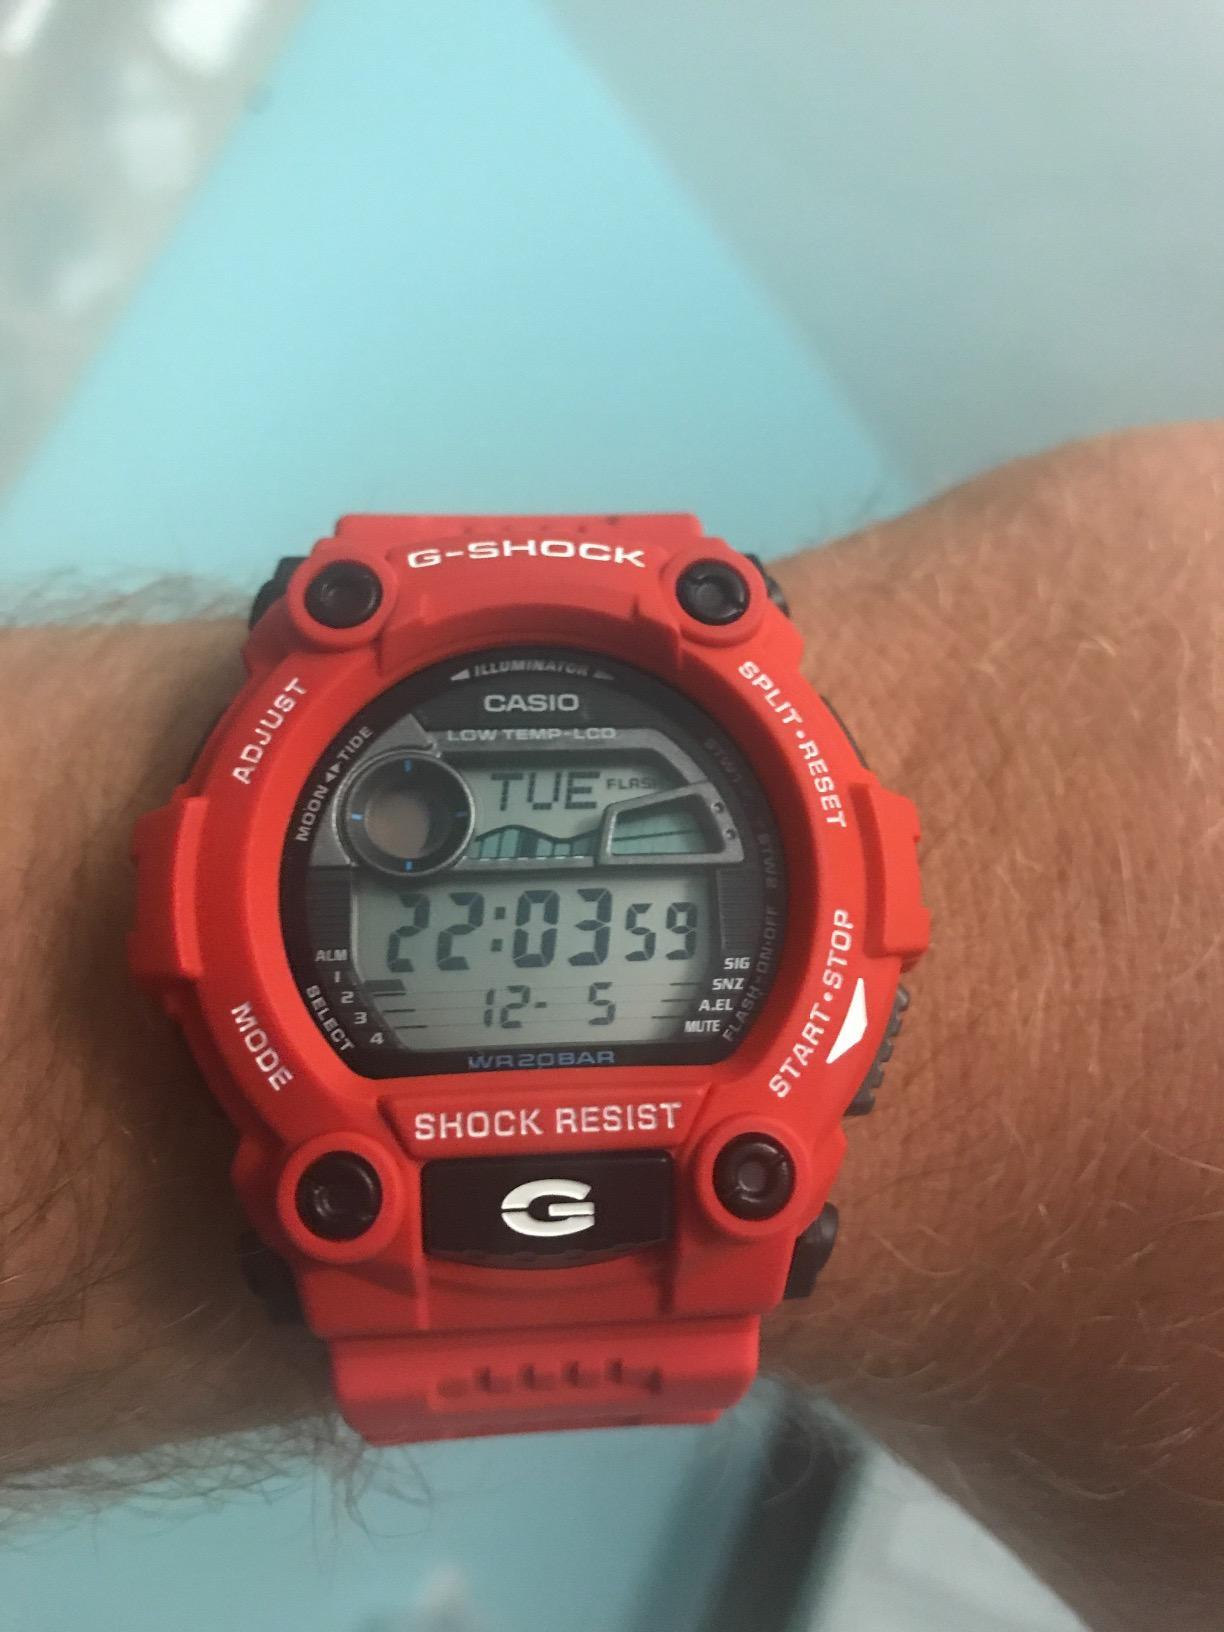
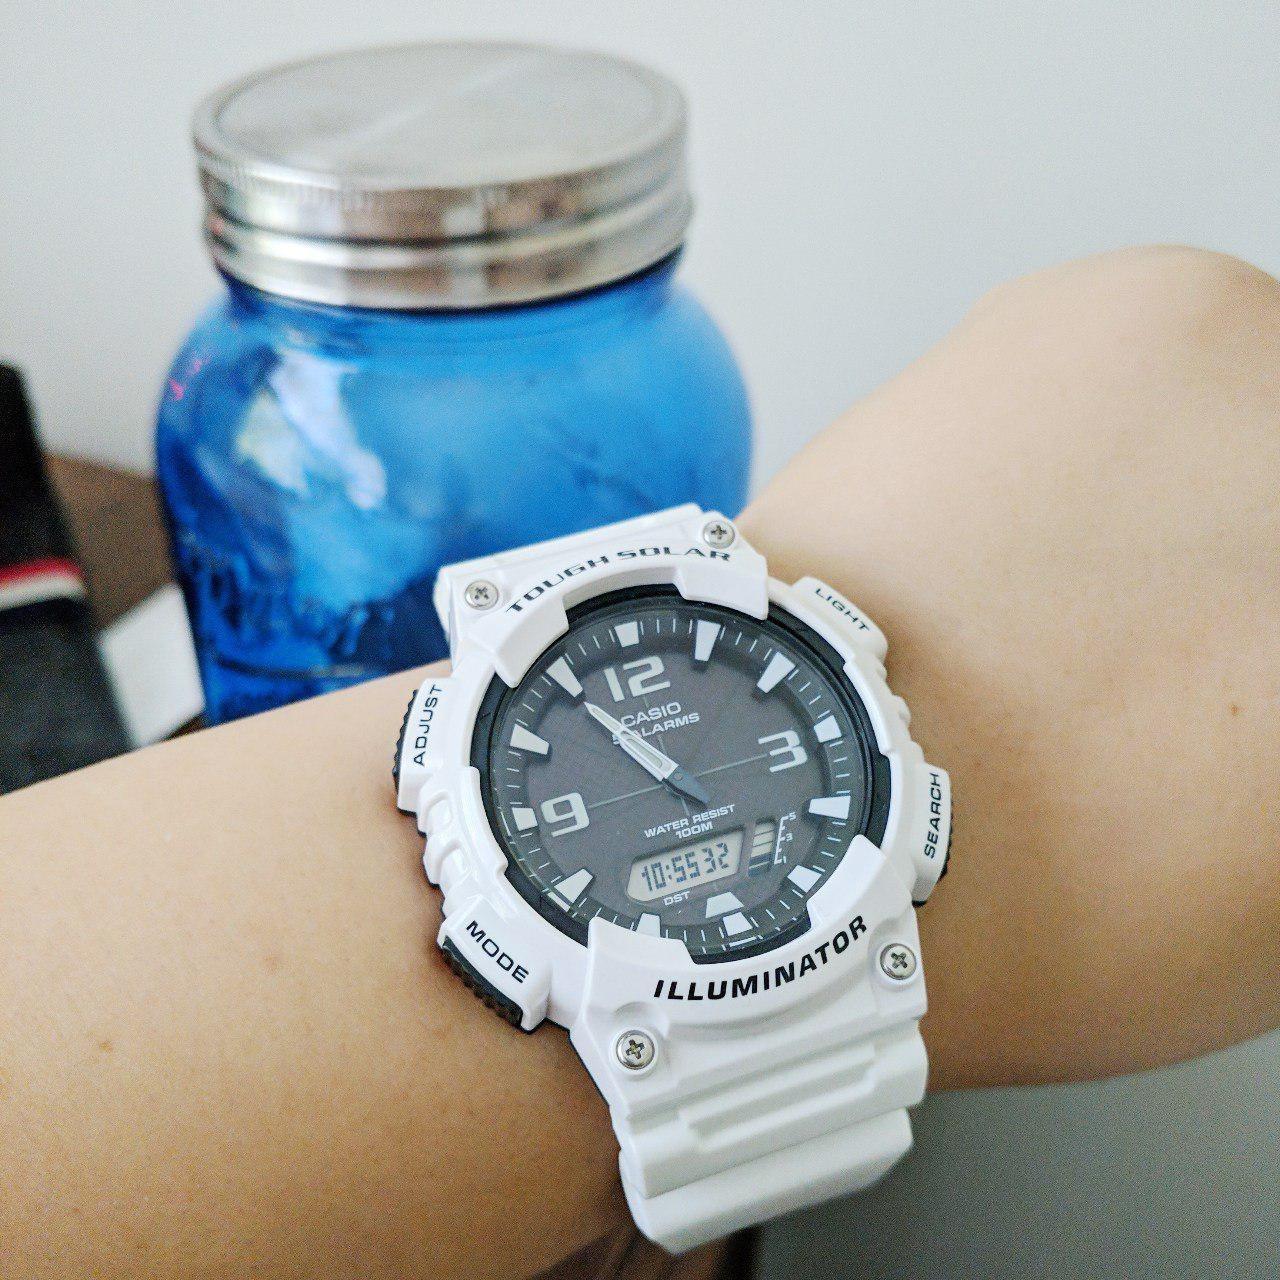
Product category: accessories_watch
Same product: no